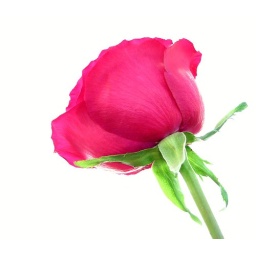
This is an outside shot against the blue sky but I messed with the settings and ended up with an all-white background.